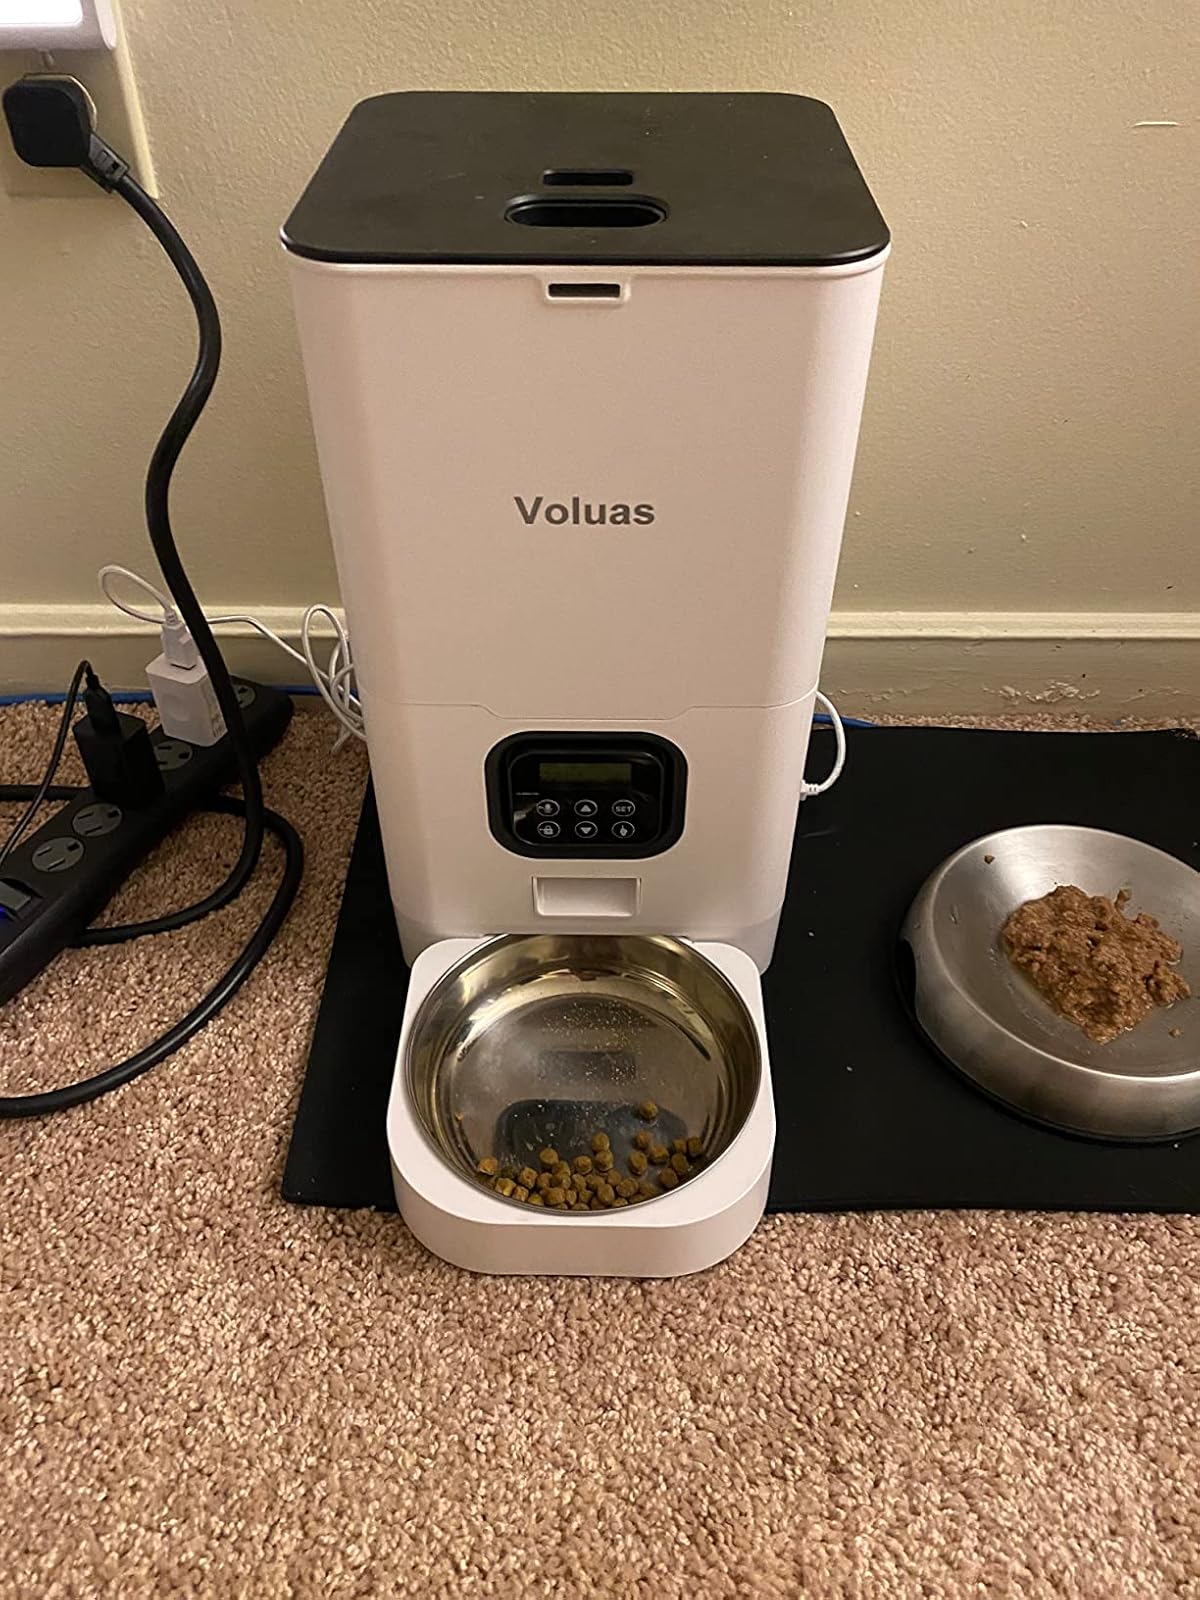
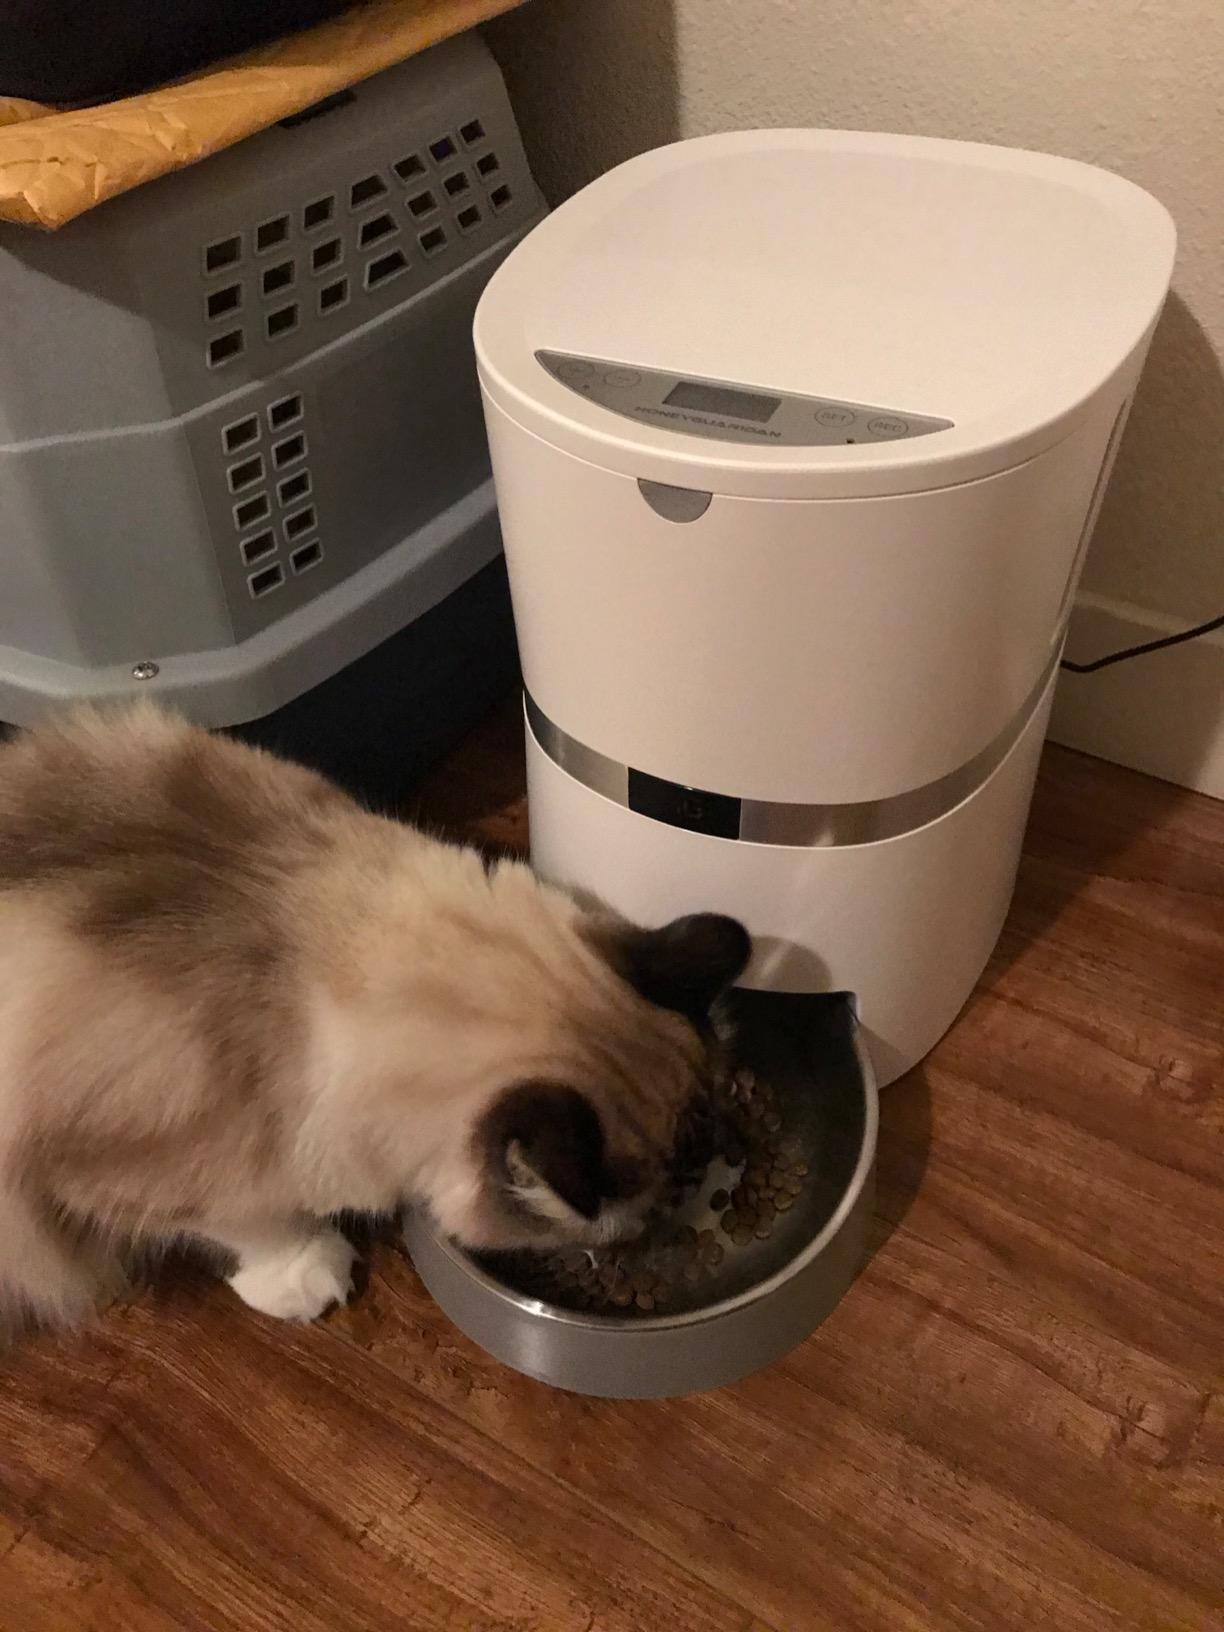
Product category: items_feeder
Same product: no